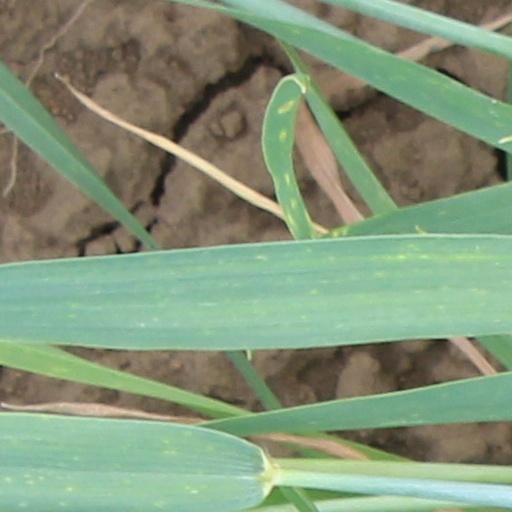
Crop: wheat